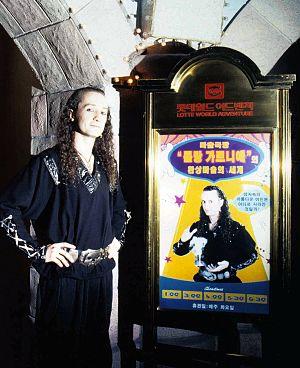
Devant le théàtre
Lotte World est un complexe de loisirs situé à Séoul, en Corée du Sud.